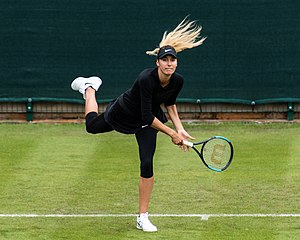
Birmingham Classic 2018 / Damesingle / Kvalifikation
Océane Dodin kvalificerede sig til hovedturneringen.
Birmingham Classic 2018 var en tennisturnering, der blev spillet udendørs på græsbaner i Edgbaston Priory Club i Birmingham, Storbritannien i perioden 18. - 24. juni 2018. Det var den 37. udgave af Birmingham Classic, og turneringen var del af WTA Tour 2018 i kategorien WTA Premier 700. Den blev spillet under navnet Nature Valley Classic som følge af et navnesponsorat.